Rahola

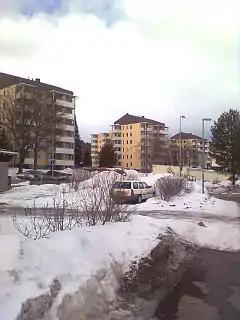
Winter 2011 in Rahola.

Rahola is a district in Tampere, Finland. The area is located on northern shore of Pyhäjärvi lake, south of the Tampere–Pori railway.